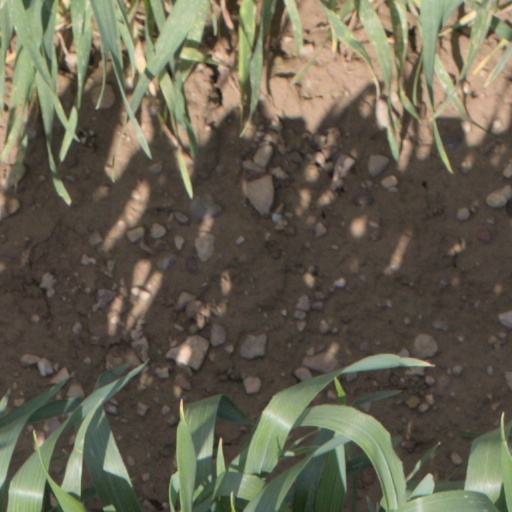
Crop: wheat